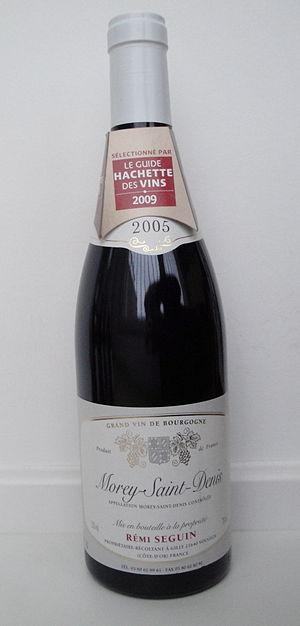
Le morey-saint-denis est un vin français d'appellation d'origine contrôlée produit sur une partie de la commune de Morey-Saint-Denis, dans le Vignoble de la côte de Nuits.